Kurt Gerstein

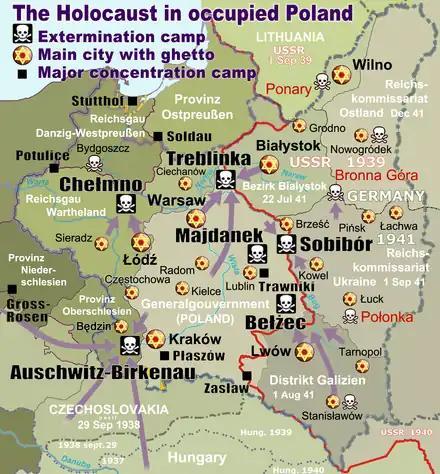
Location of Bełżec (lower centre) on the map of German Extermination camps of Nazi Germany marked with black-and-white skulls

Because of his technical education, Gerstein quickly rose to become head of technical disinfection services and worked with Odilo Globocnik and Christian Wirth on the technical aspects of mass murder in the extermination camps. He supplied hydrogen cyanide (Zyklon B) to Rudolf Höss in Auschwitz from the Degesch company ("Deutsche Gesellschaft für Schädlingsbekämpfung" Vermin-Combating Corporation") and conducted the negotiations with the owners. On 17 August 1942, together with Rolf Günther and Wilhelm Pfannenstiel, Gerstein witnessed at Belzec the gassing of some 3,000 Jews who had arrived by train from Lwow. The next day, he went to Treblinka, which had similar facilities, and he observed huge mounds of clothing and underwear, which had been removed from the victims. At the time, motor exhaust gases were used for mass murder in both extermination camps.